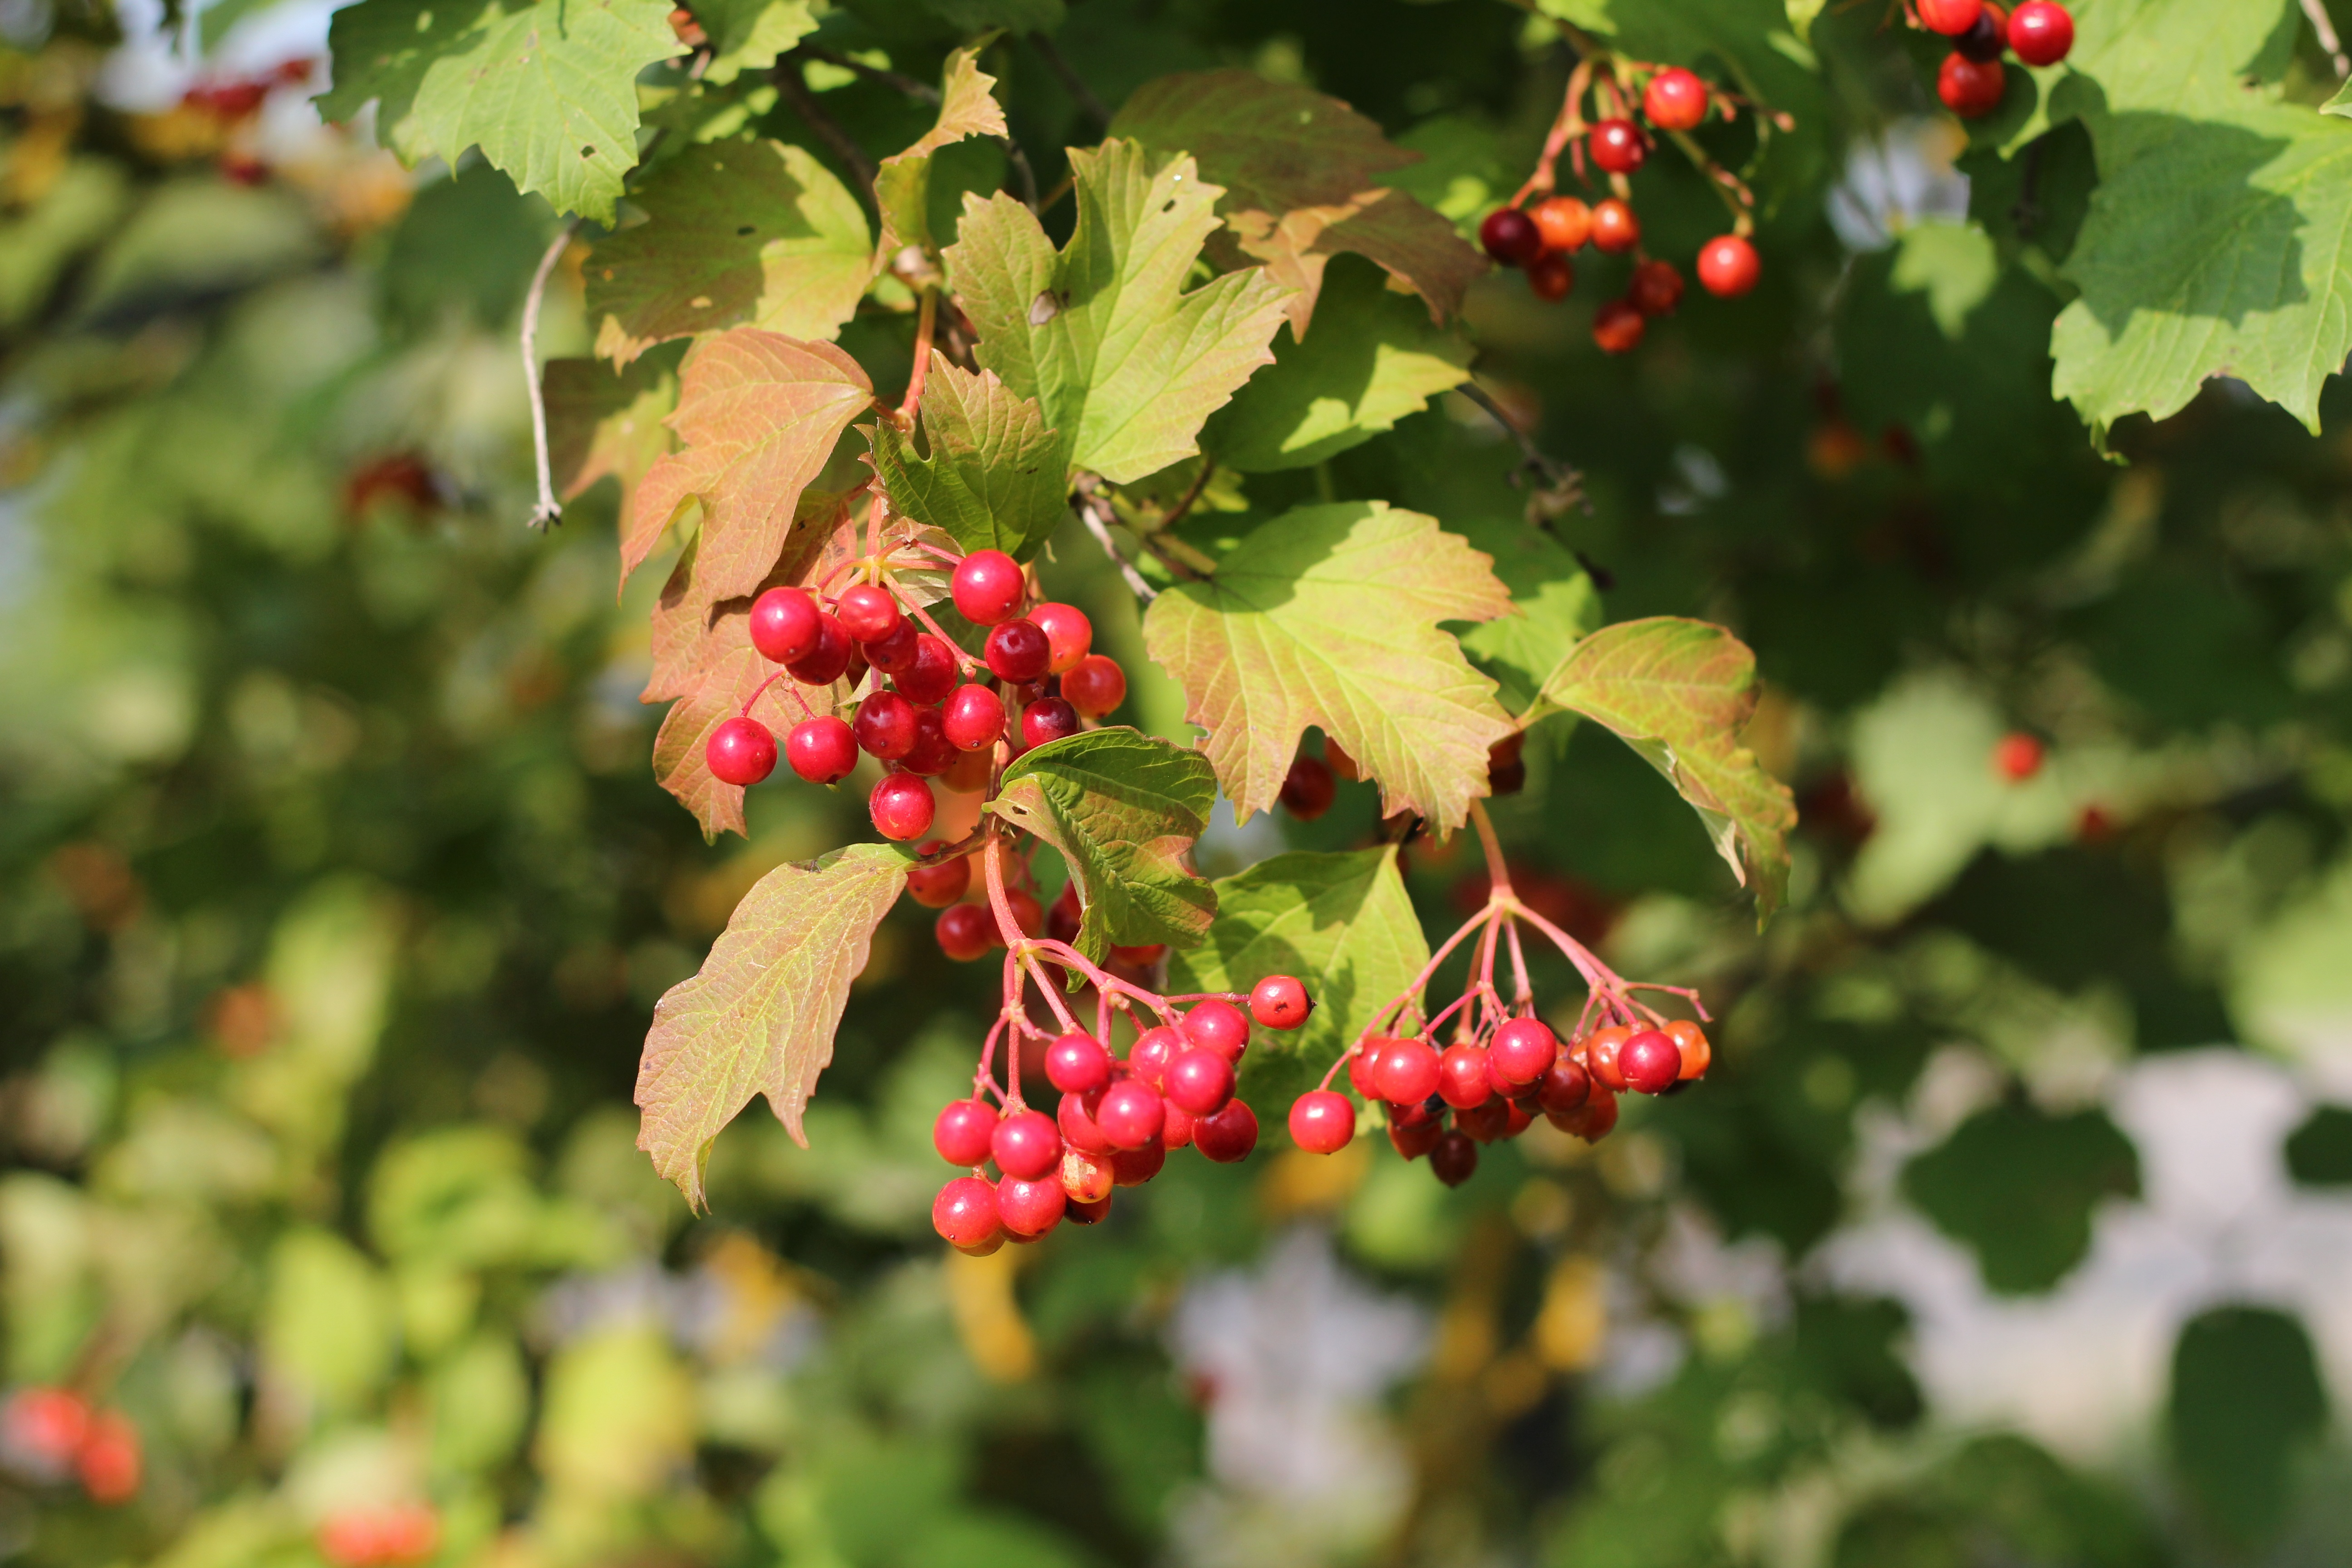
tree, nature, blossom, plant, fruit, berry, leaf, flower, food, red, produce, evergreen, autumn, botany, flora, season, shrub, bright, viburnum, rowan, golden autumn, hawthorn, sorbus, flowering plant, currant, woody plant, land plant, chinese hawthorn